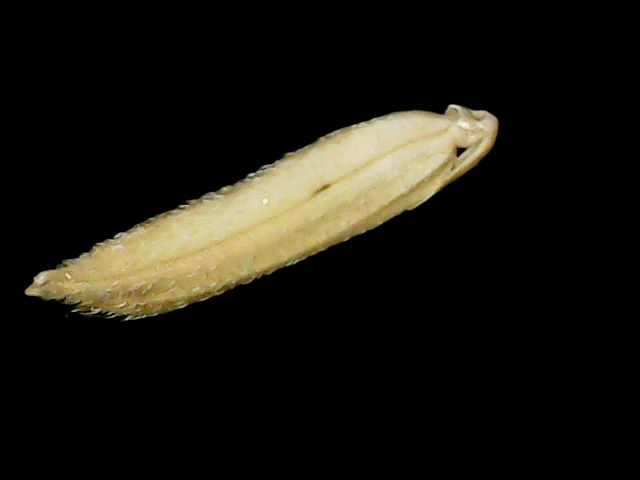
Rice variety: Binadhan19